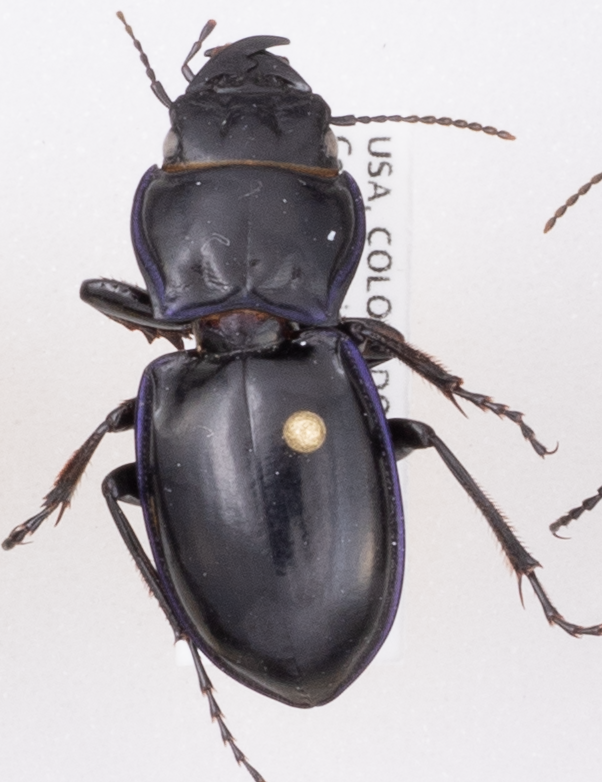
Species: Pasimachus elongatus
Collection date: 2019-07-03
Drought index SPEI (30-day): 1.13
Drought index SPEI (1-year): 0.612
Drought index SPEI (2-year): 0.526